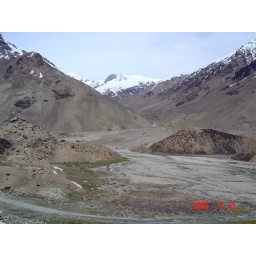
215-Ladakh-Keylong to Leh -A Ladakhi cocktail of greenery water sand mountains and snow- all of them in various hues.